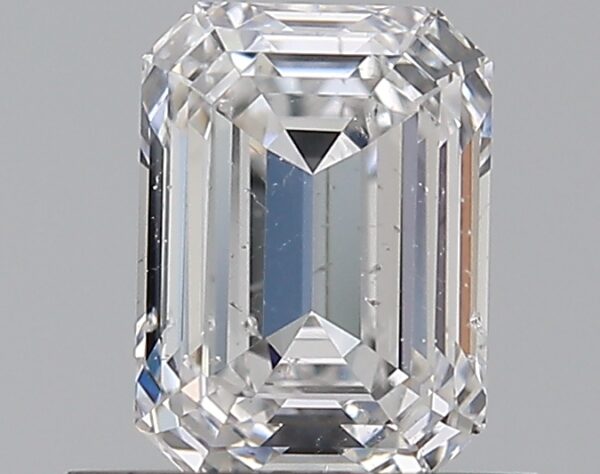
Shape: emerald
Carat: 0.75
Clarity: SI2
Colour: D
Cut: EX
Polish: EX
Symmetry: VG
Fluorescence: M
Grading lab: GIA
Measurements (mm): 5.9 x 4.33 x 2.86